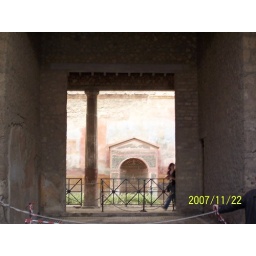
Courtyard in house of rich person